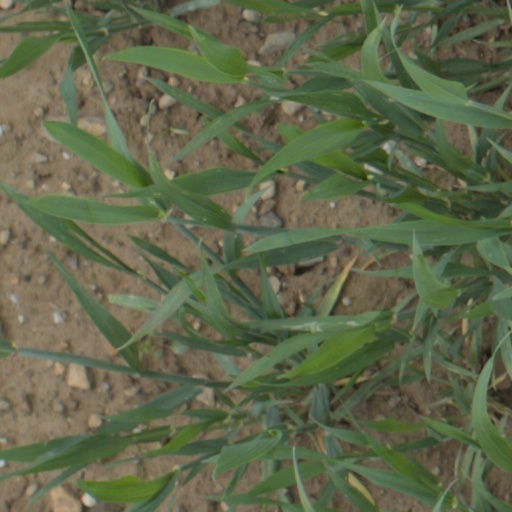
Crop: wheat